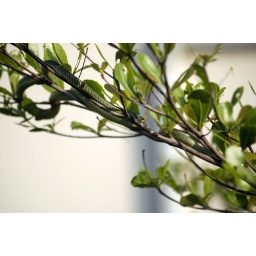
Flying green tree snake in my yard. Mildly poisonous... interesting and beautiful snake.